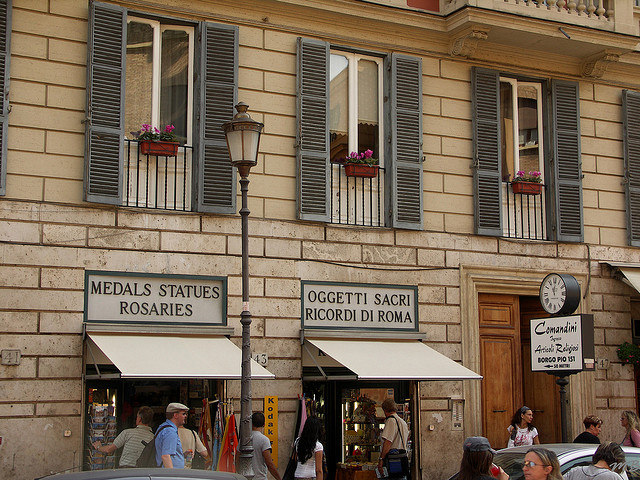
user: Given an image and a question. Answer the question in a short answer. Question: What religion is being catered to at the stores shown? Short Answer:
assistant: catholic